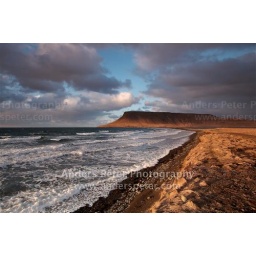
Amazing colors on the coast from the sun setting behind. Waves rolling in and dark sky above.